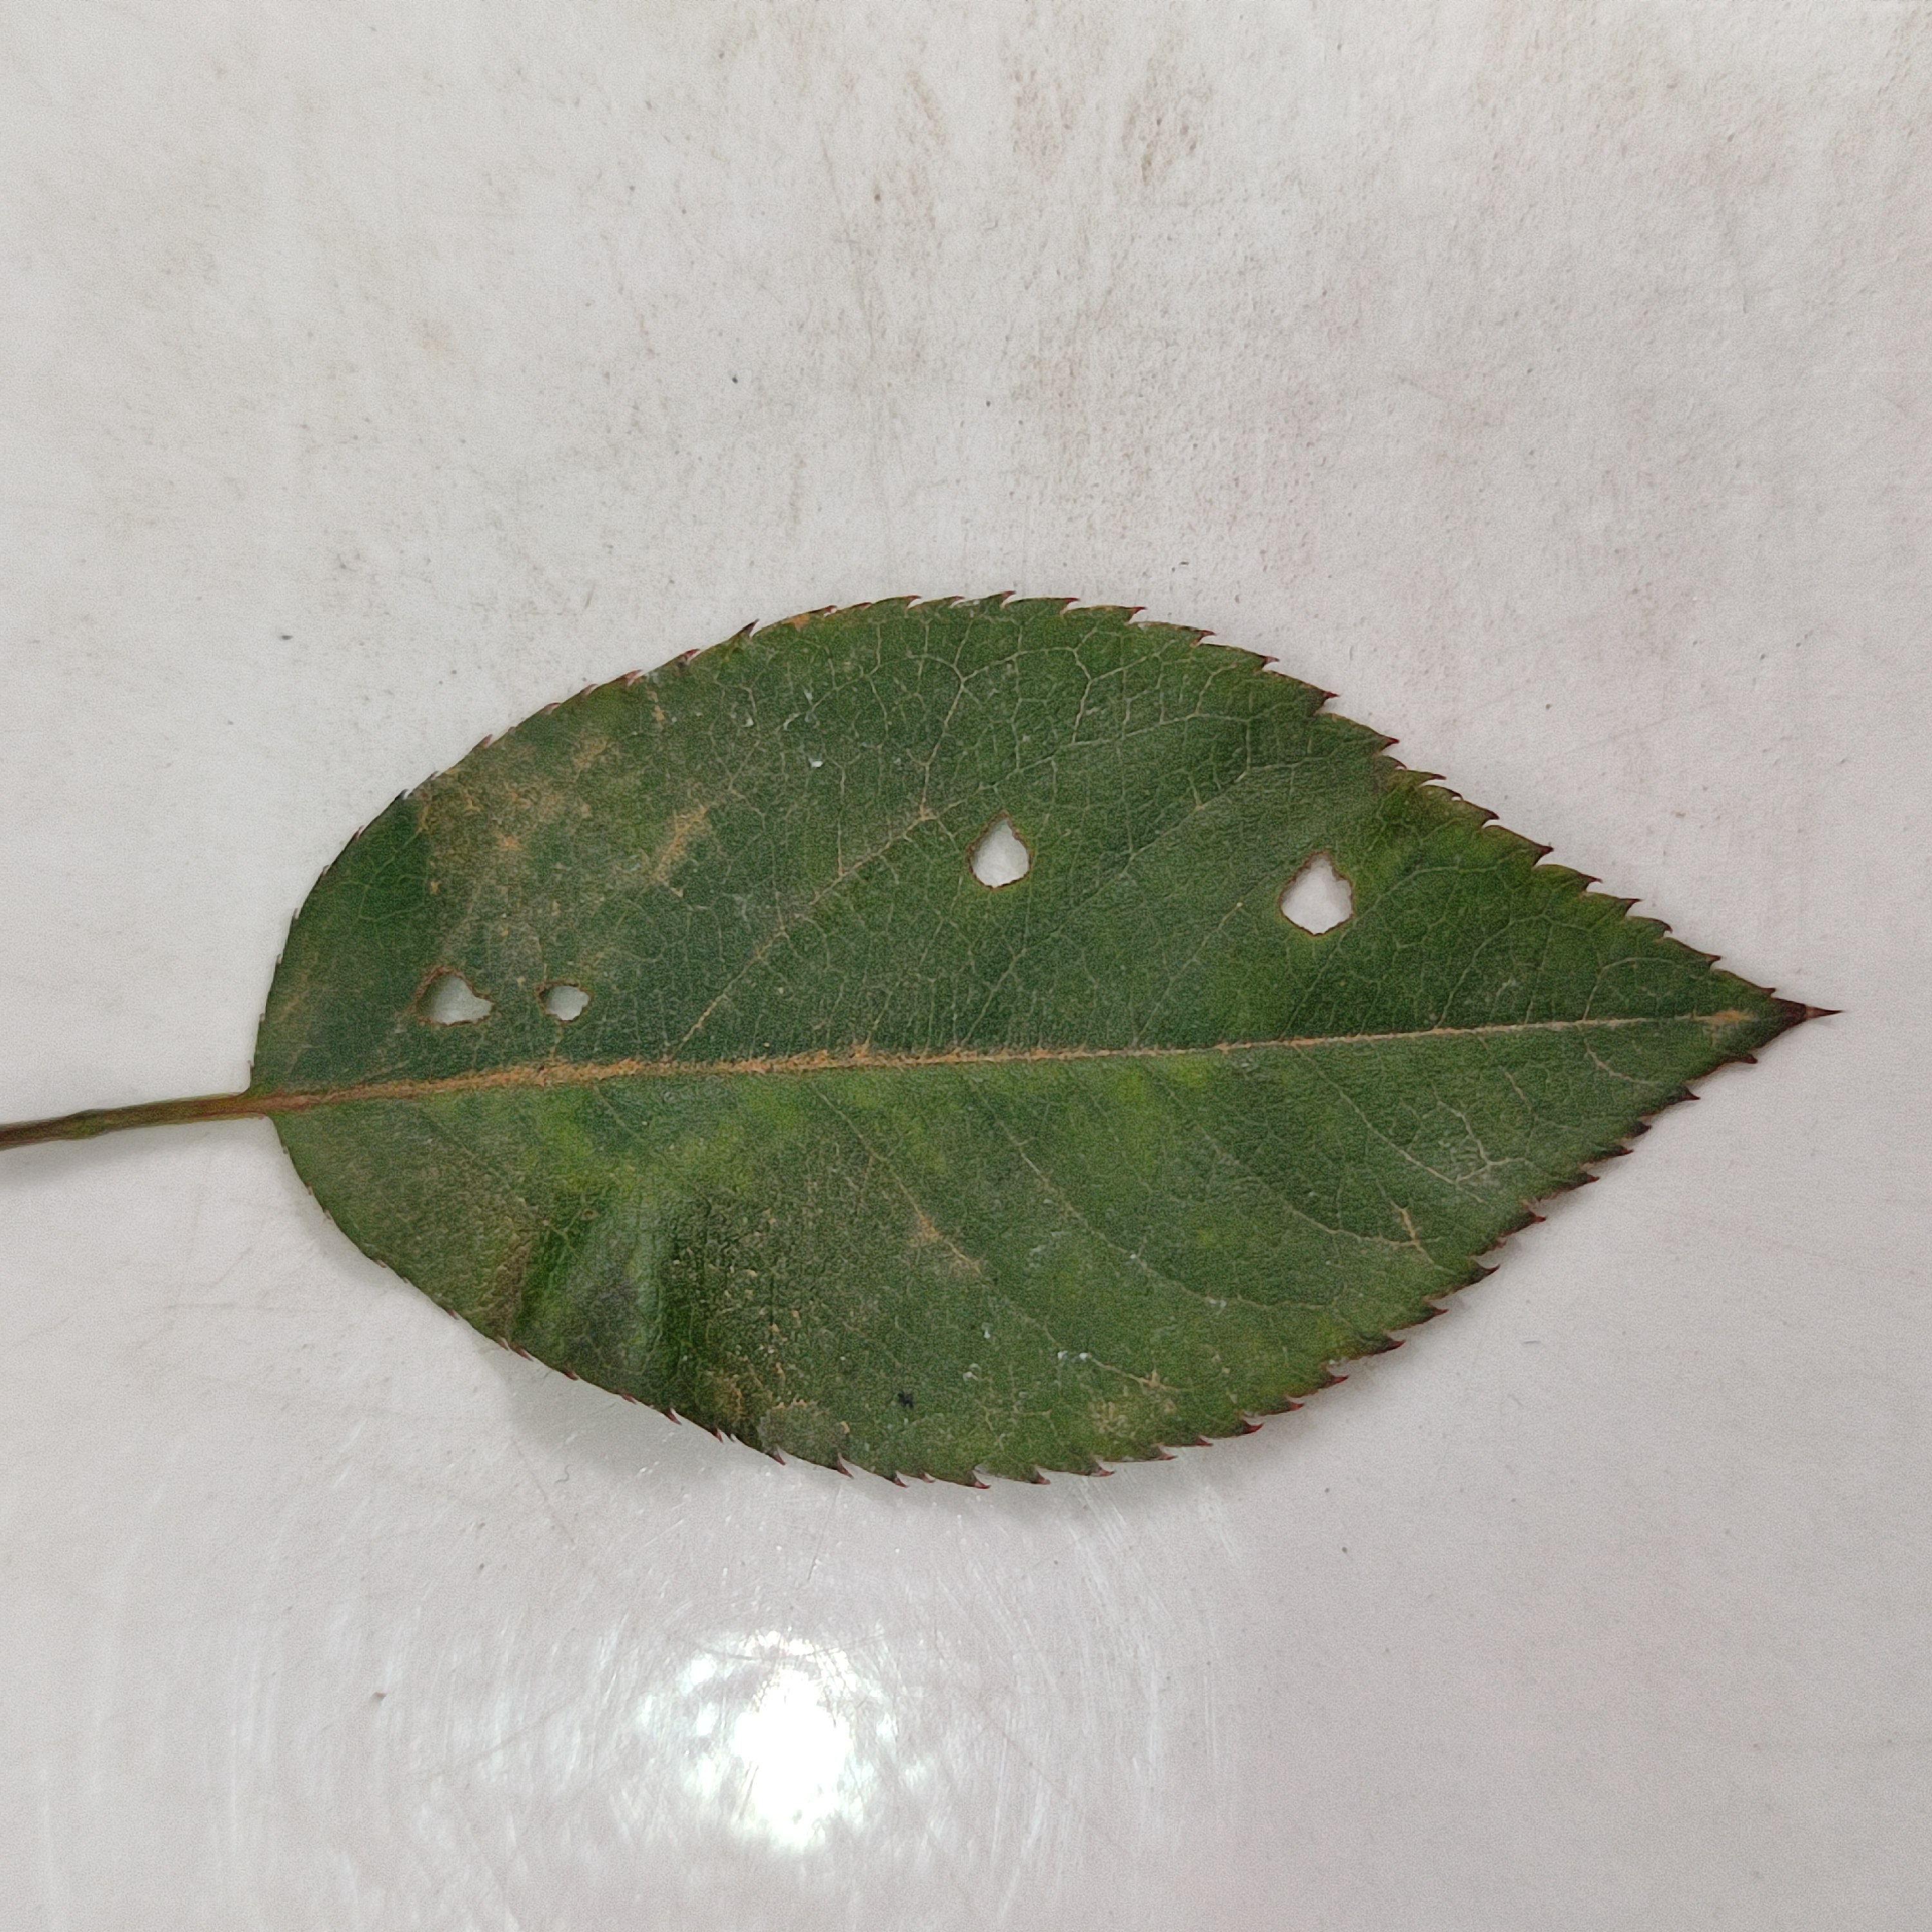
Label: Insect Hole